Timpani

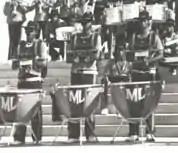
This 1976 photograph shows marching timpani "grounded" with legs extended.

In 1188, Cambro-Norman chronicler Gerald of Wales wrote, ""Ireland uses and delights in two instruments only, the harp namely, and the tympanum.""